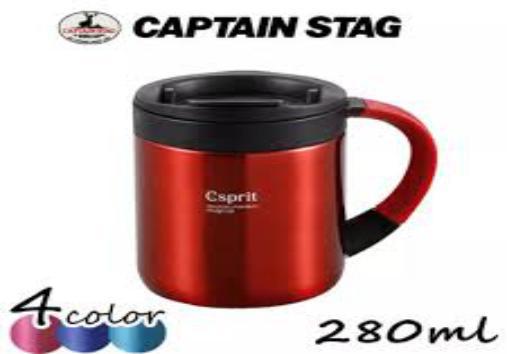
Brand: captain stag
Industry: Necessities